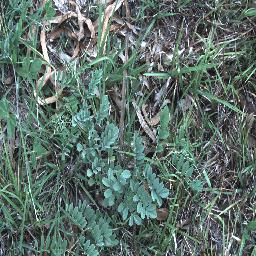
Label: negative